Scott Wright (footballer)

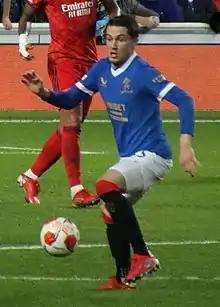
Wright playing for Rangers in 2021

Scott Wright (born 8 August 1997) is a Scottish professional footballer who plays as a winger for club Birmingham City.